Wentworth Castle

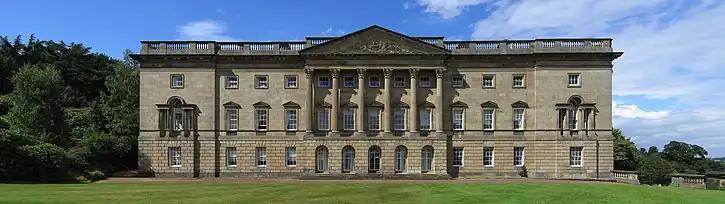
Wentworth Castle: Horace Walpole found the south front (finished 1764) evinced "the most perfect taste in architecture".

Wentworth Castle is a grade-I listed country house, the former seat of the Earls of Strafford, at Stainborough, near Barnsley in South Yorkshire, England. It is now home to the Northern College for Residential and Community Education.